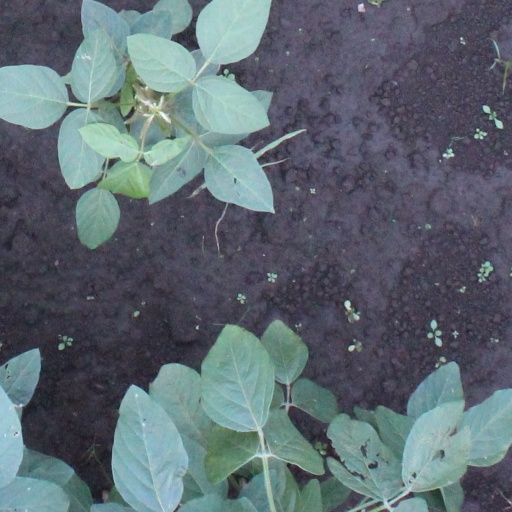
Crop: soybean